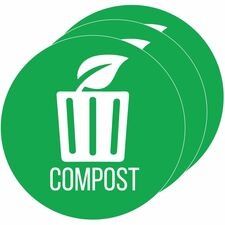
HLS Commercial Refuse Bin Icon Sticker - Waterproof - Compost - 1/10" Height x 4" Width x 4" Length x 4" Diameter - Circle - Green - Vinyl - Laminated - Recyclable, Self-adhesive, Easy Peel, Removable - 3 / Carton
Coordinate your refuse bins for quick, easy separation and disposal with clear markings for each bin. These 4" diameter "Compost" stickers feature large lettering and picture decals to label each bin. They are made of self-adhesive, waterproof vinyl so great for indoor or outdoor use. They are easy peeling and removable in case you need to alter bin use. UV-resistant, glossy green stickers coordinate well with color-coordinated, green compost lids for the HLS Commercial 21-Gallon Rectangular Open Top Bin (not included).
Brand: HLS Commercial
Category: Home & Garden > Household Supplies > Waste Containment Accessories > Waste Container Labels & Signs